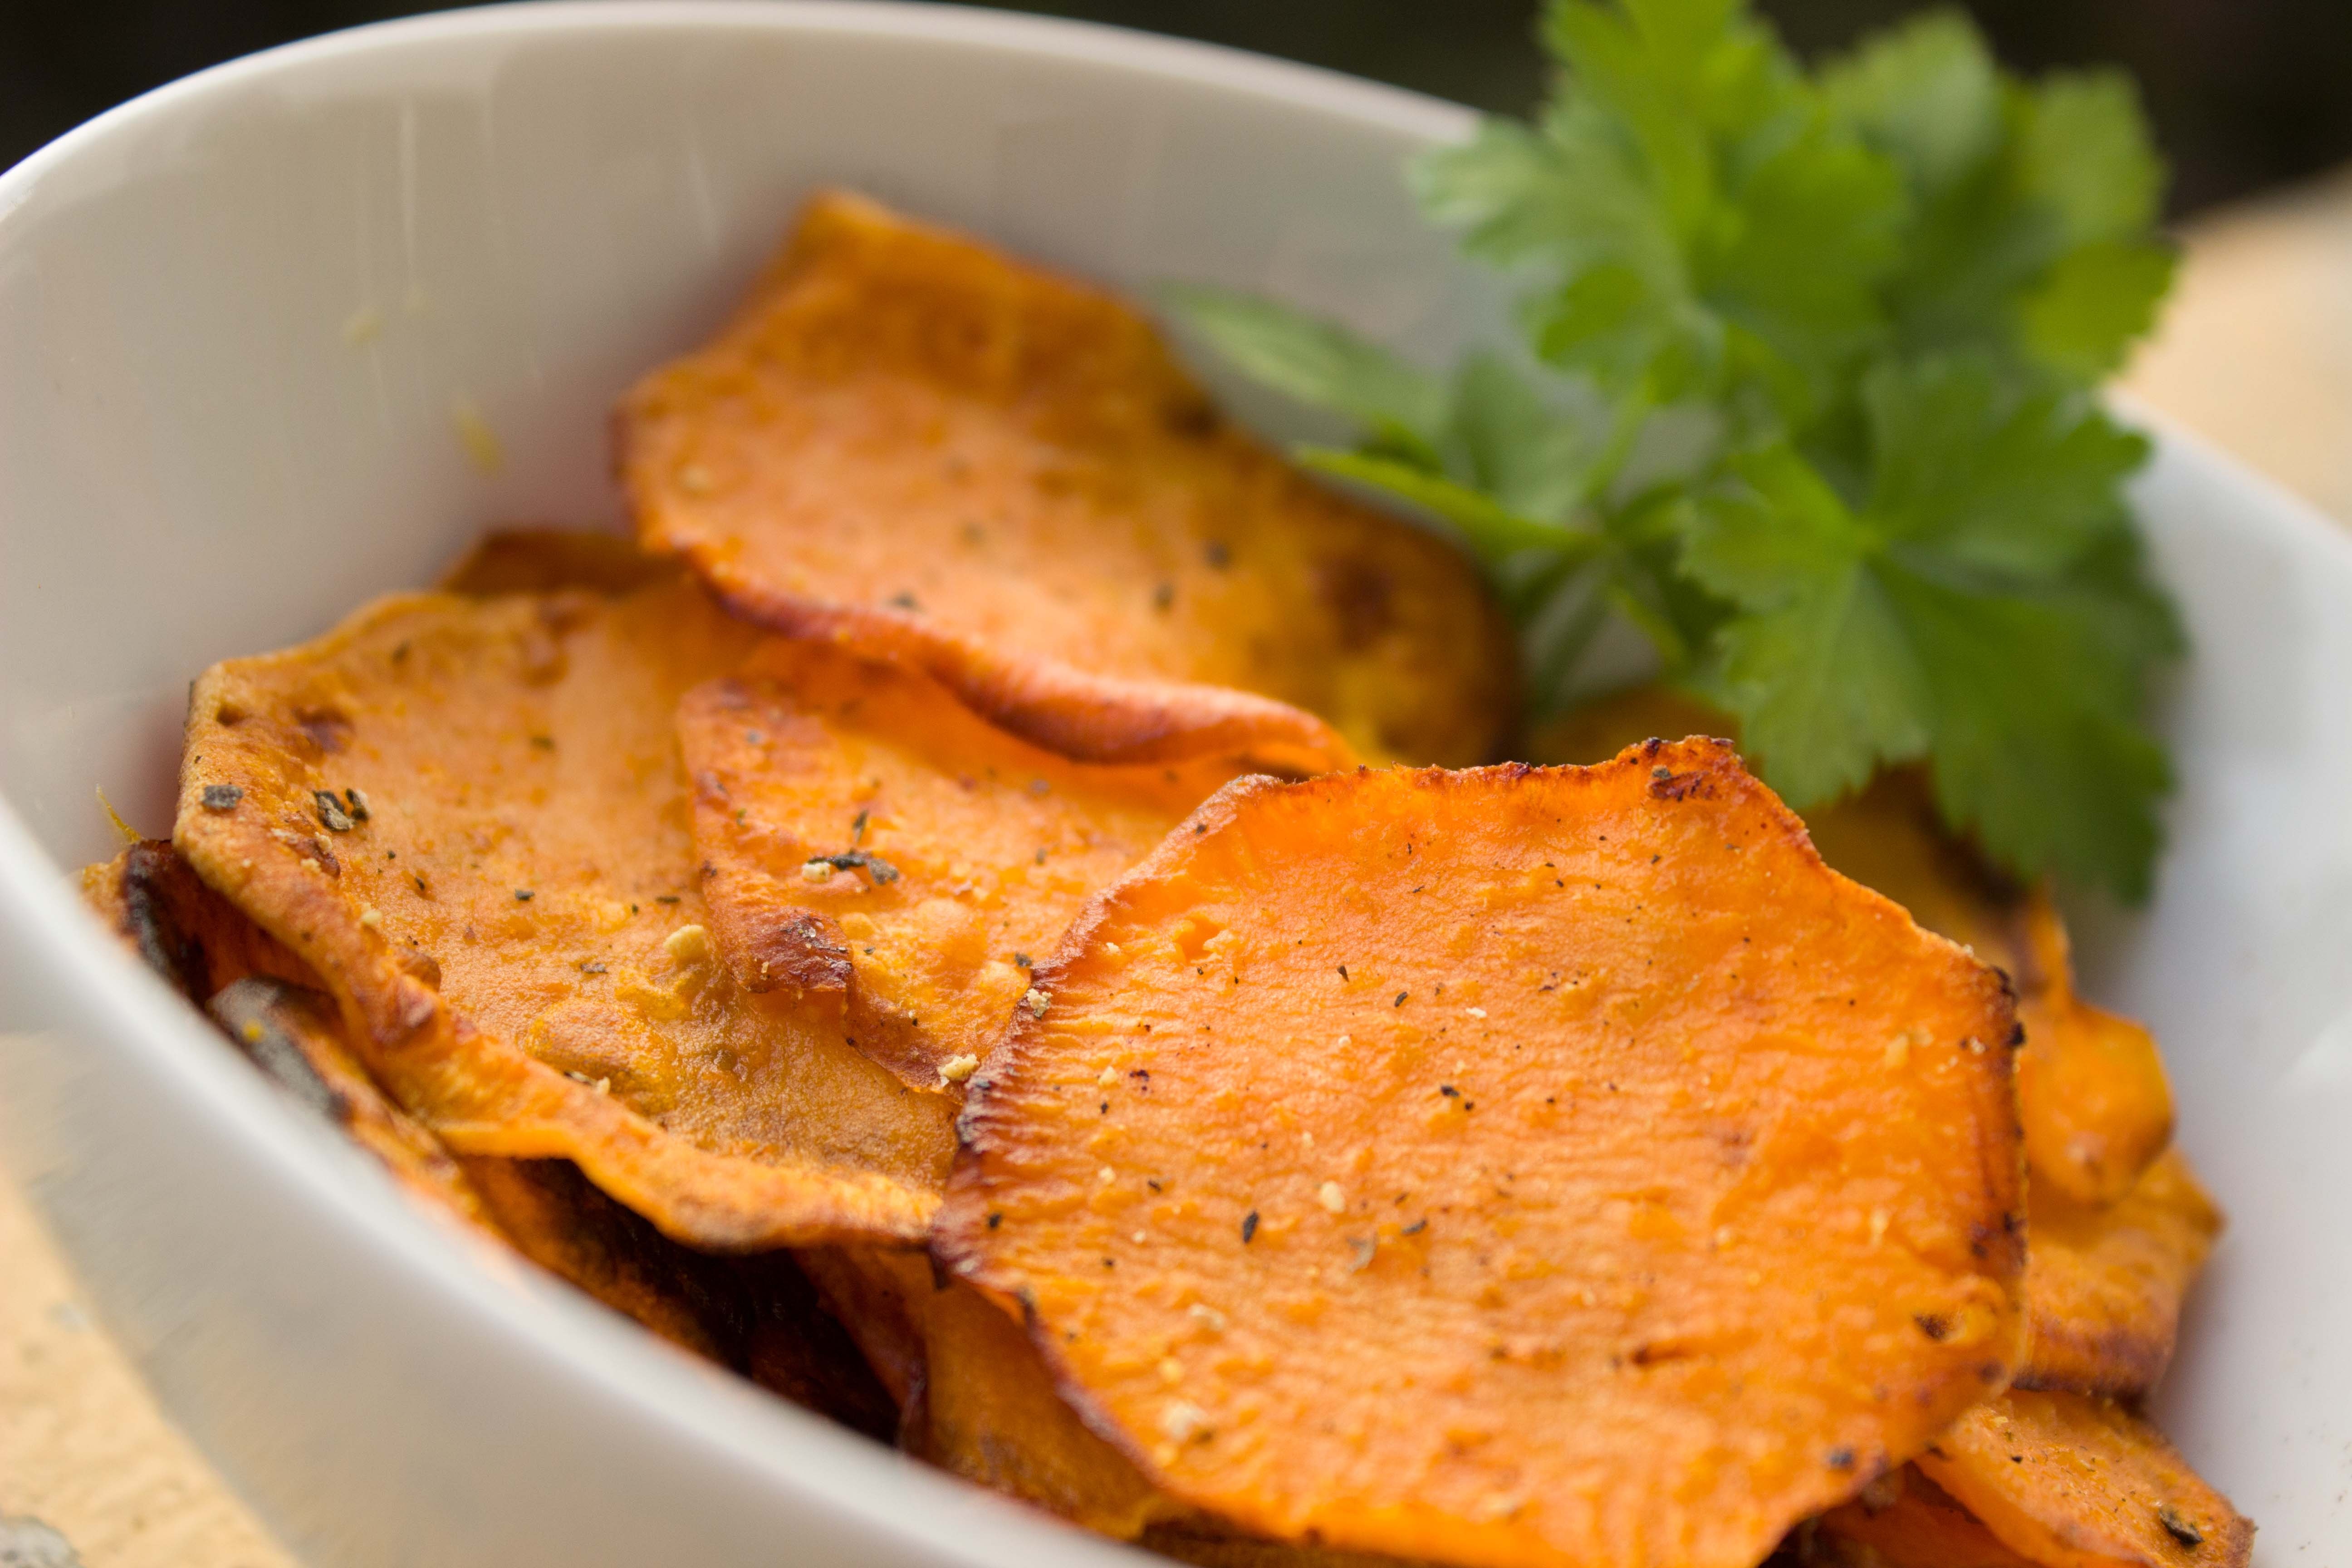
dish, meal, food, pepper, produce, vegetable, fish, breakfast, healthy, snack, meat, cuisine, delicious, potato, vegan, vegetarian, vegetarian food, yam, parsley, chips, curry, fried food, sweet potato chips